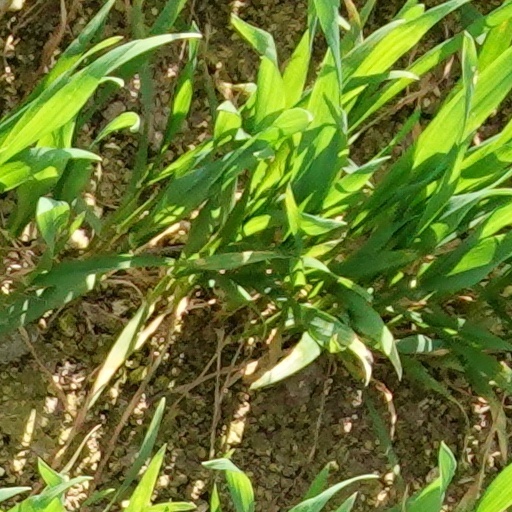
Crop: wheat